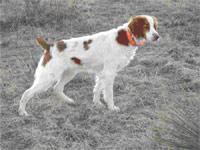
Brittany_spaniel